XEP-AM

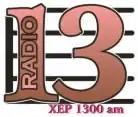
Logo as "Radio 13"

XEP's concession history begins in 1936 with the award of XEP, originally on 1160 kHz, to Esteban Parra. The station was sold to its current concessionaire in the 1980s. For a time in the 2000s and 2010s, it was run by Grupo Radio México.